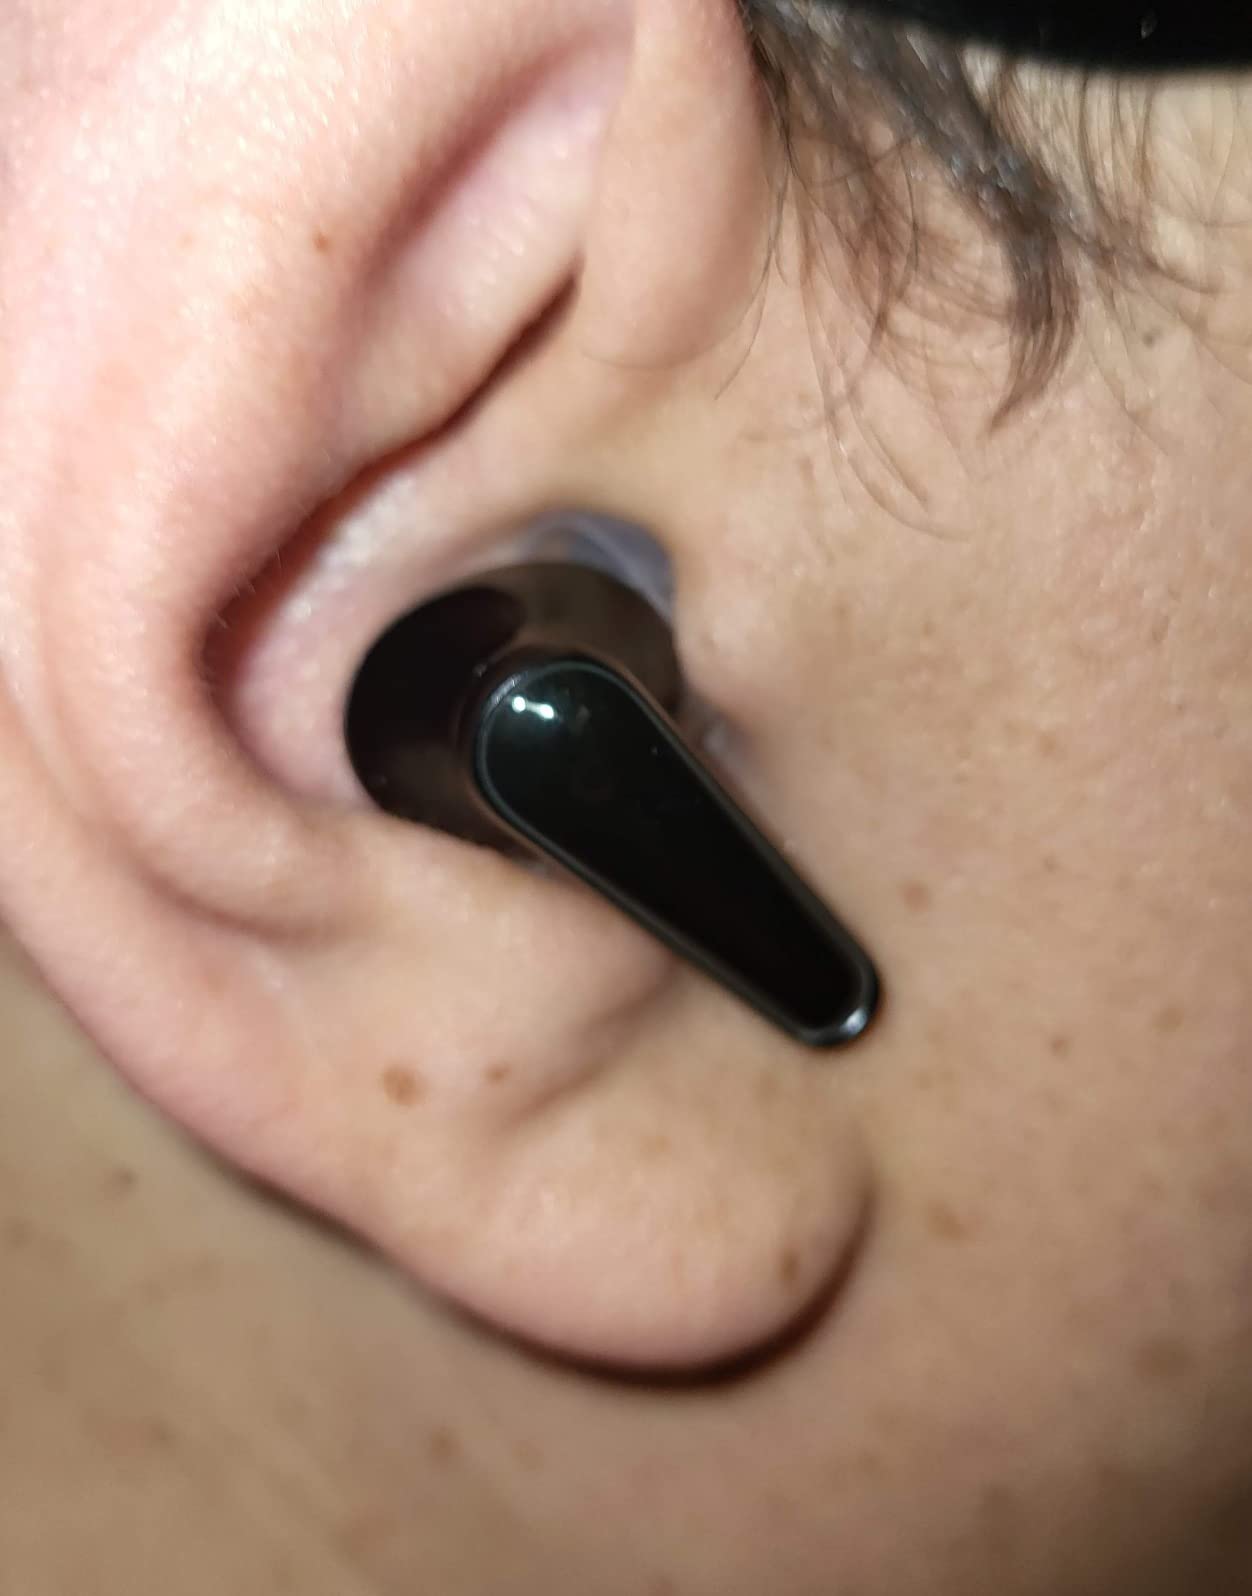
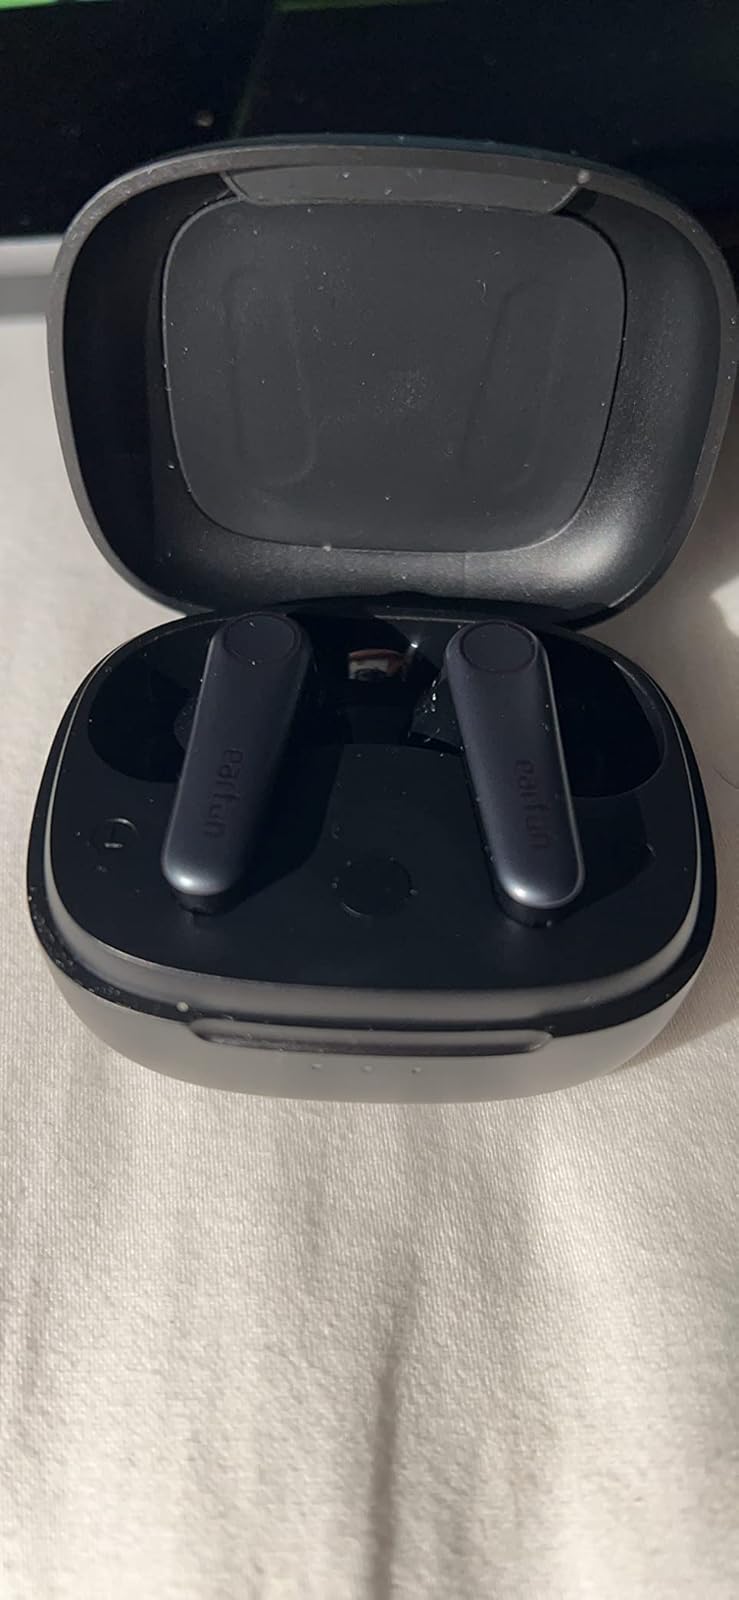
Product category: earbuds
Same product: no